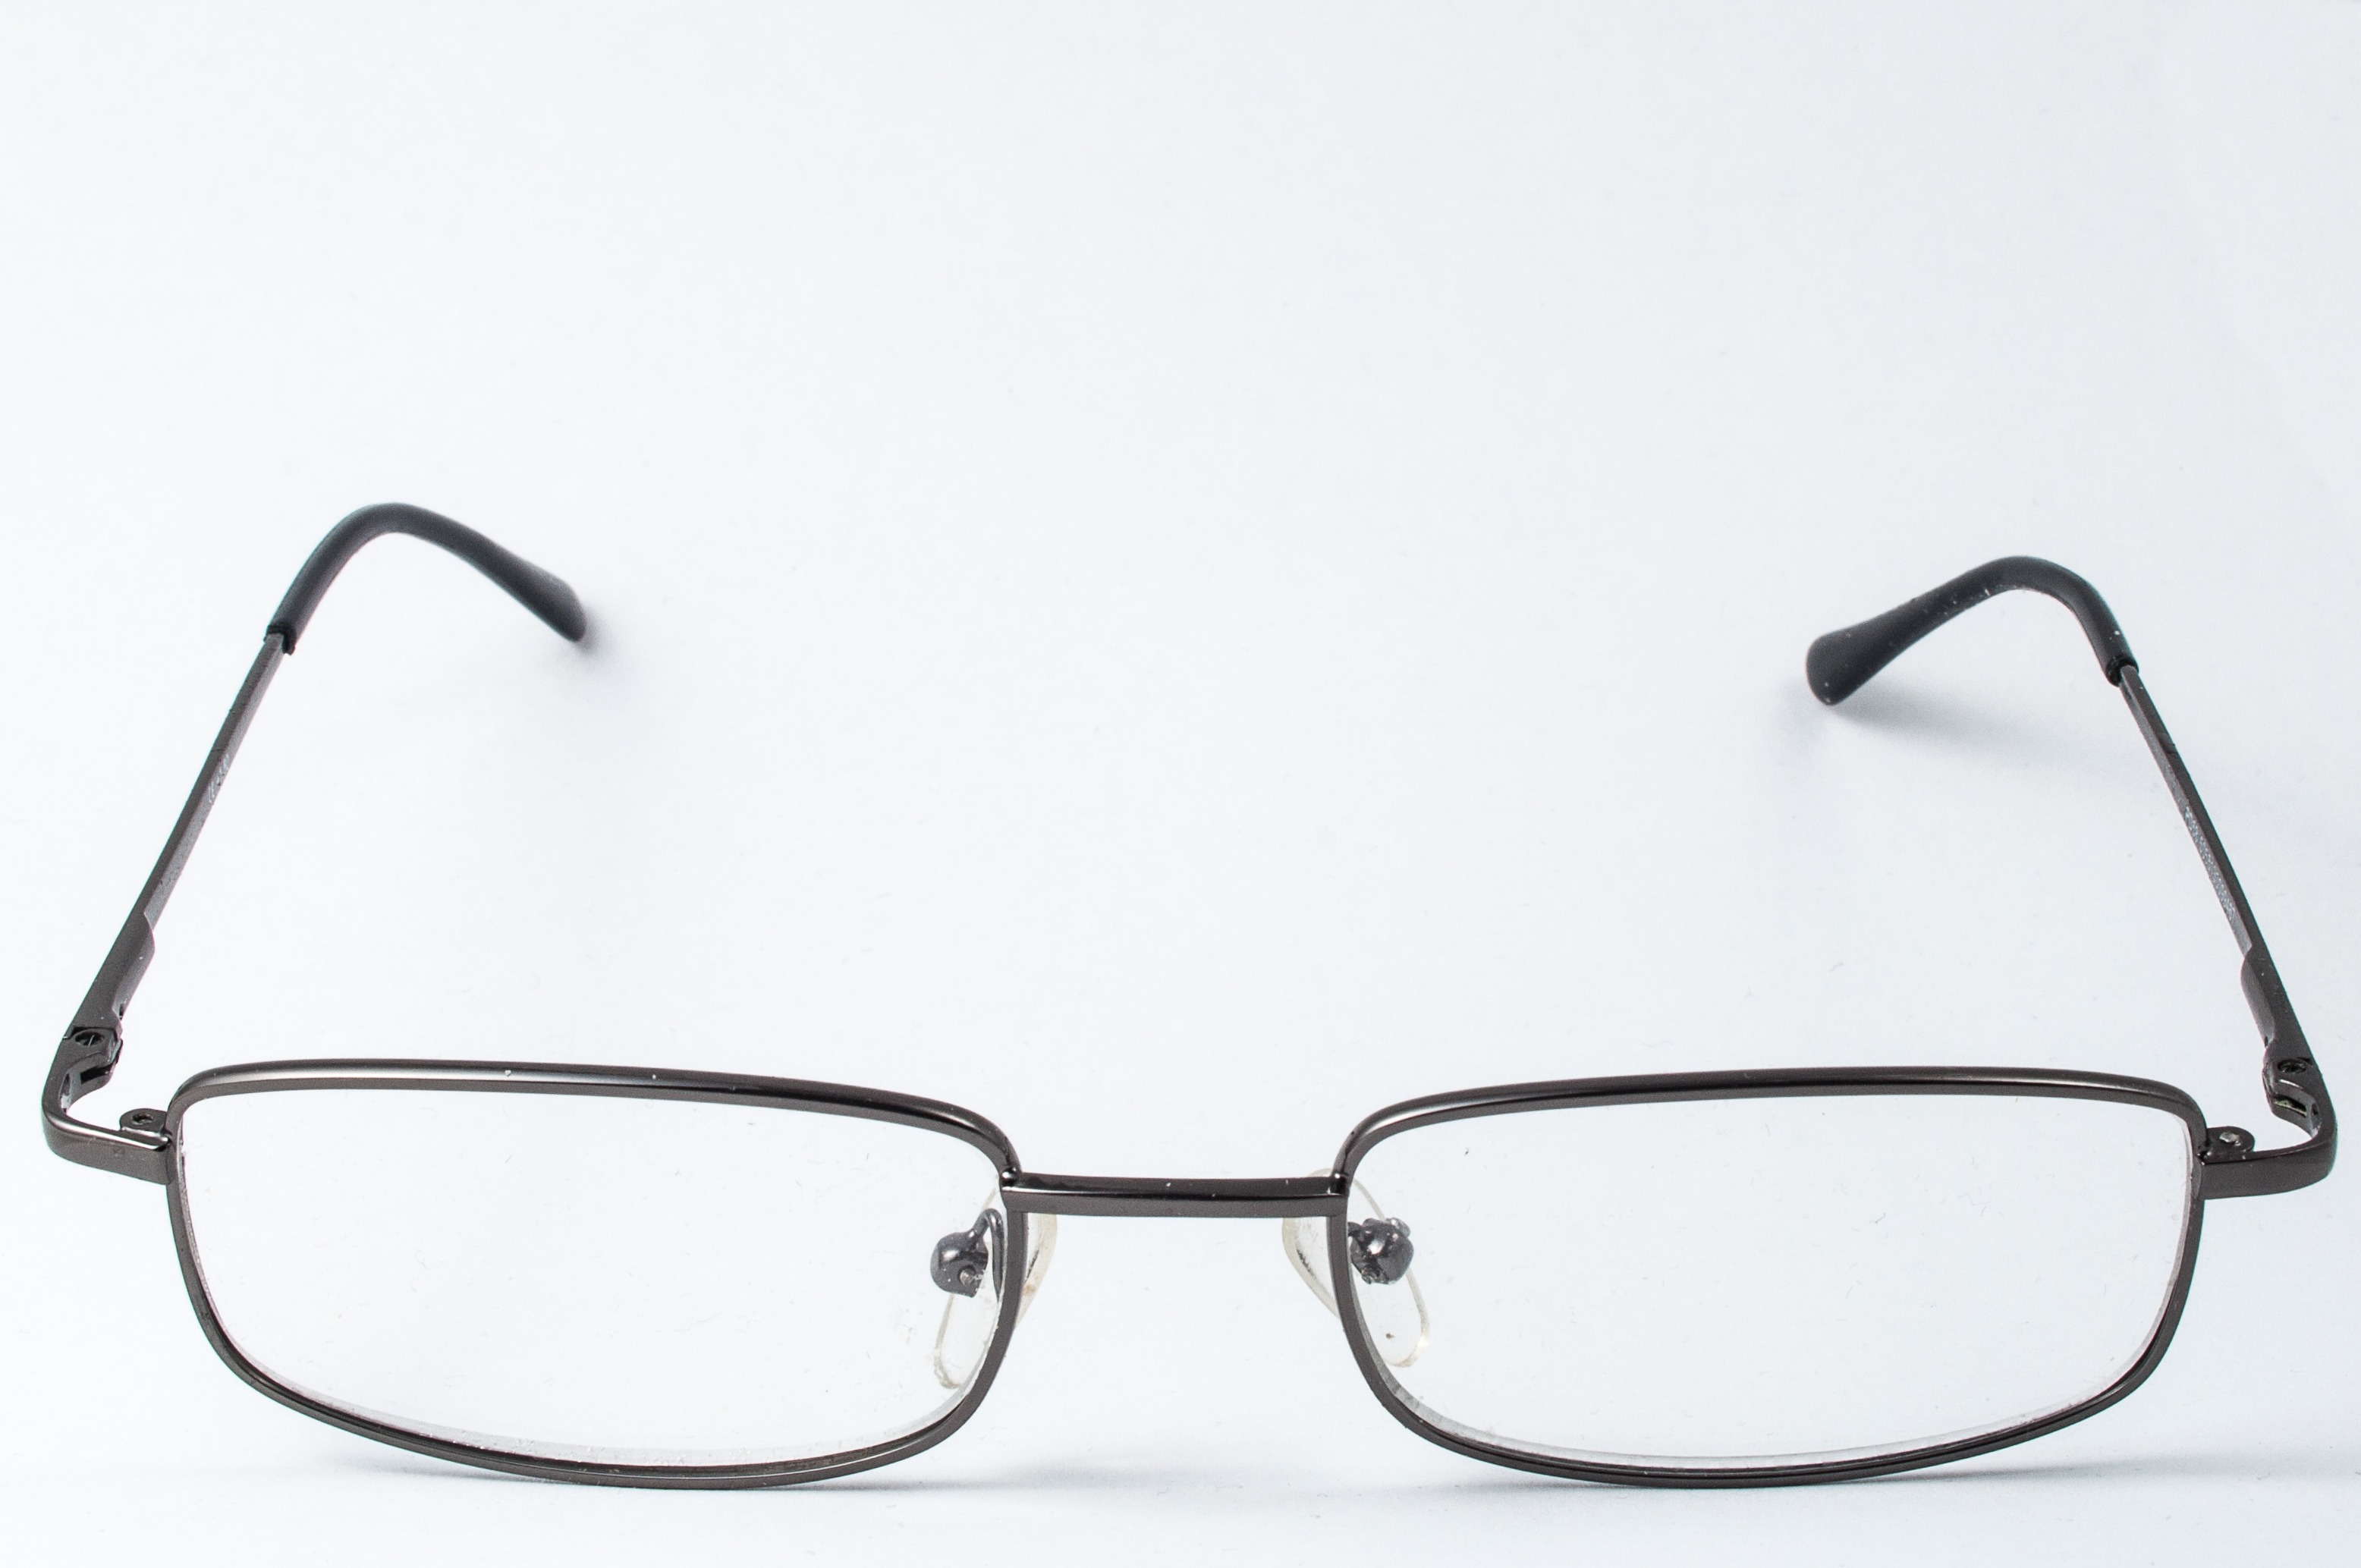
font, glasses, goggles, eyewear, reading glasses, black glasses, vision care